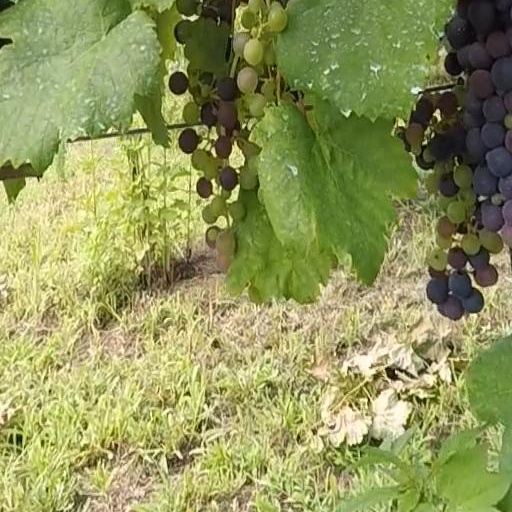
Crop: grape